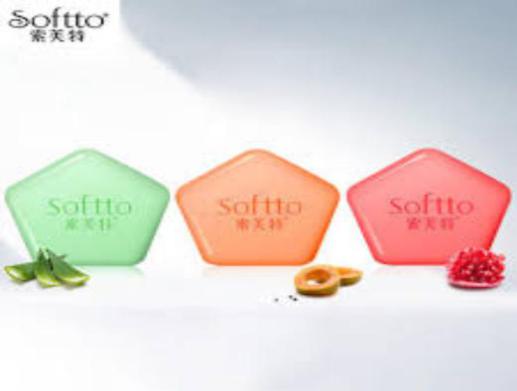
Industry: Necessities